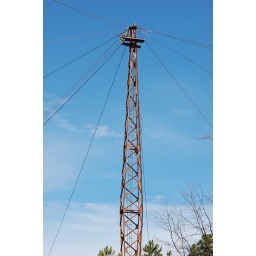
I took this photo of a tower crane at a local rock quarry in Lexington, Ga.